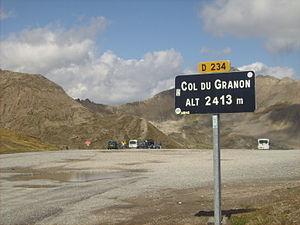
Col du Granon, Hautes-Alpes, France.
L'ouvrage du Col-de-Granon, appelé aussi ouvrage du Col-du-Granon et parfois ouvrage des Granons, est une fortification faisant partie de la ligne Maginot, située sur la commune du Val-des-Prés, dans le département des Hautes-Alpes.
Le col de Granon, ou localement col du Granon, est un col des Alpes françaises. Il culmine à 2 404 mètres d'altitude.